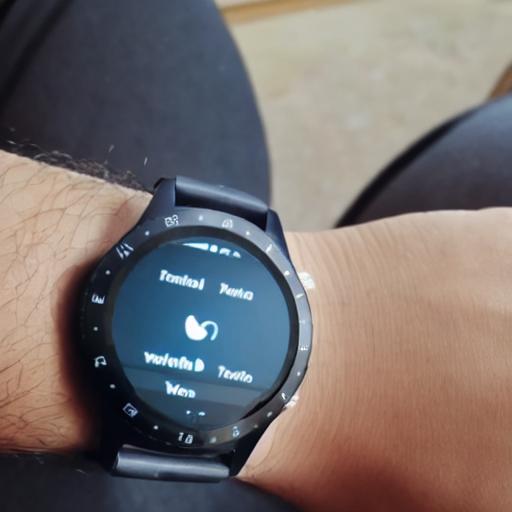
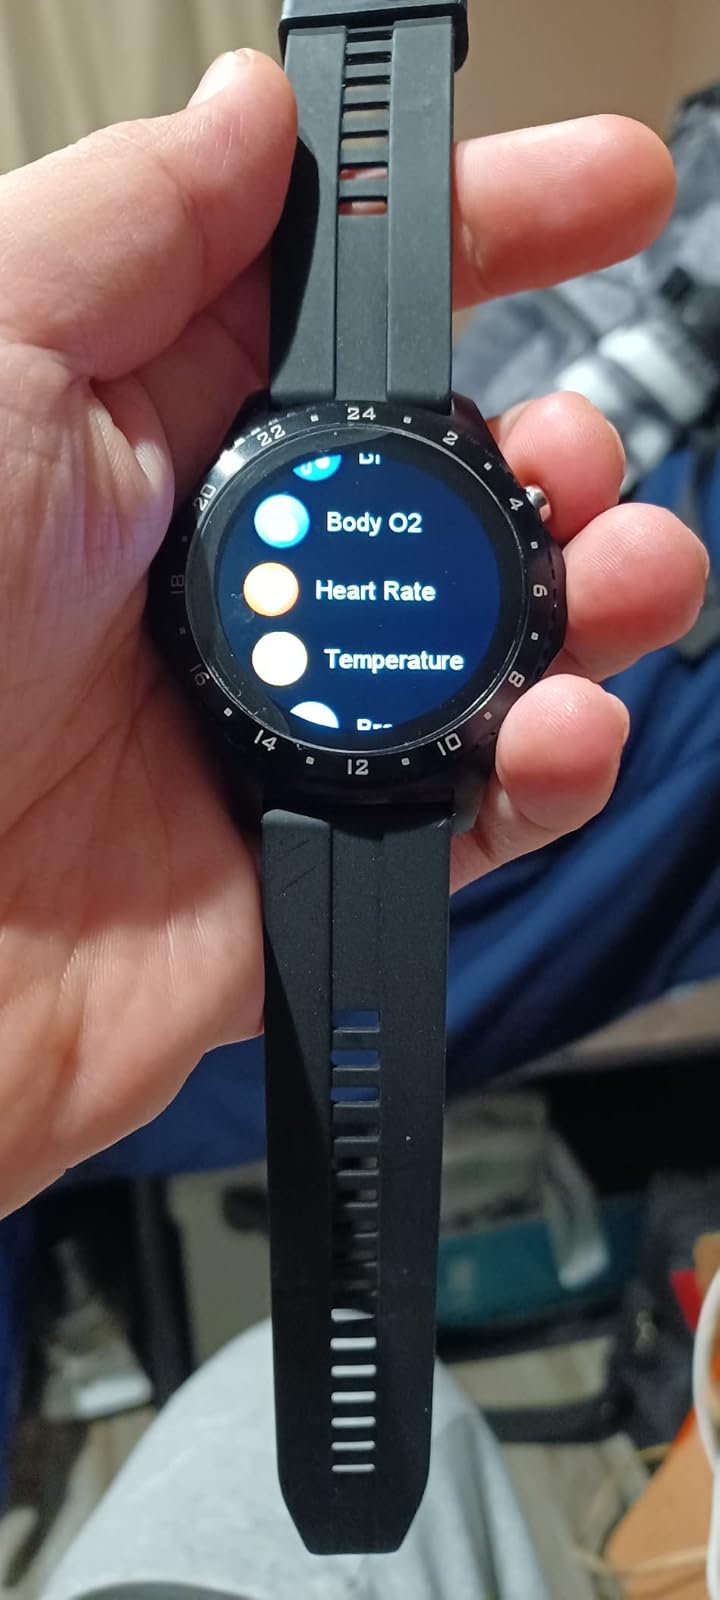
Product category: smartwatch
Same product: no